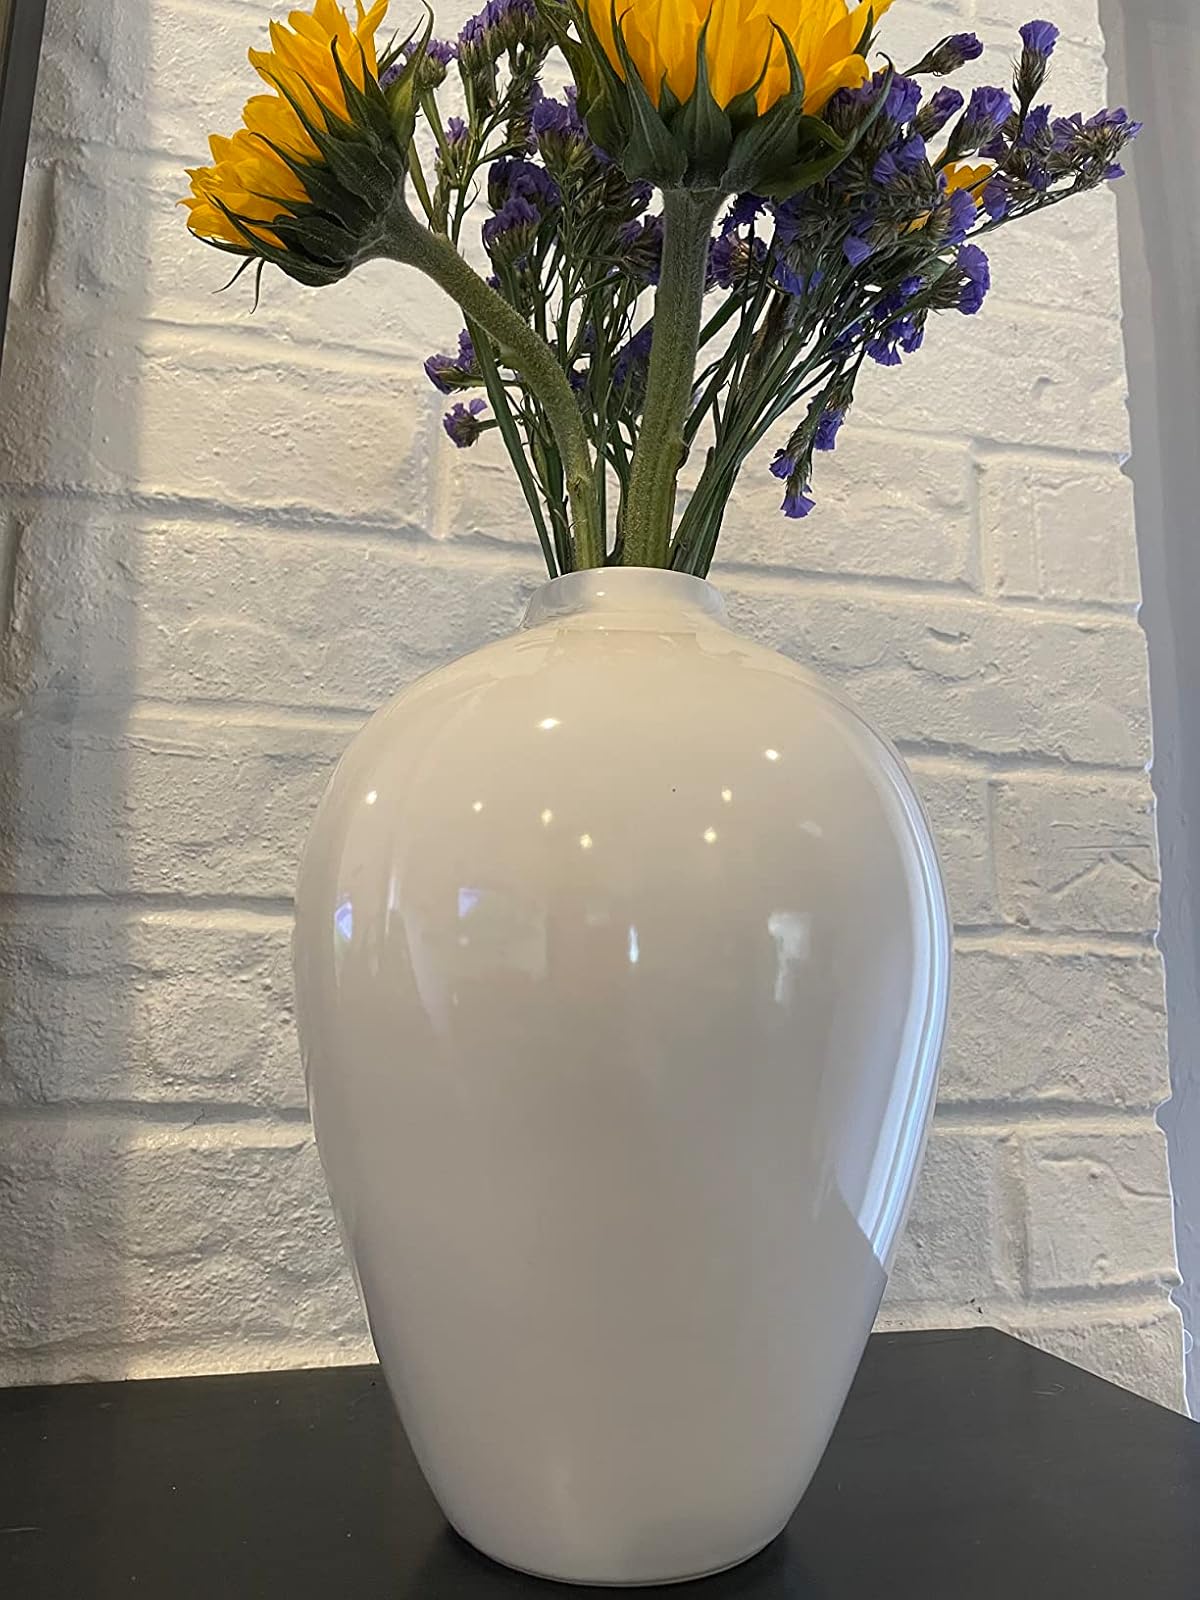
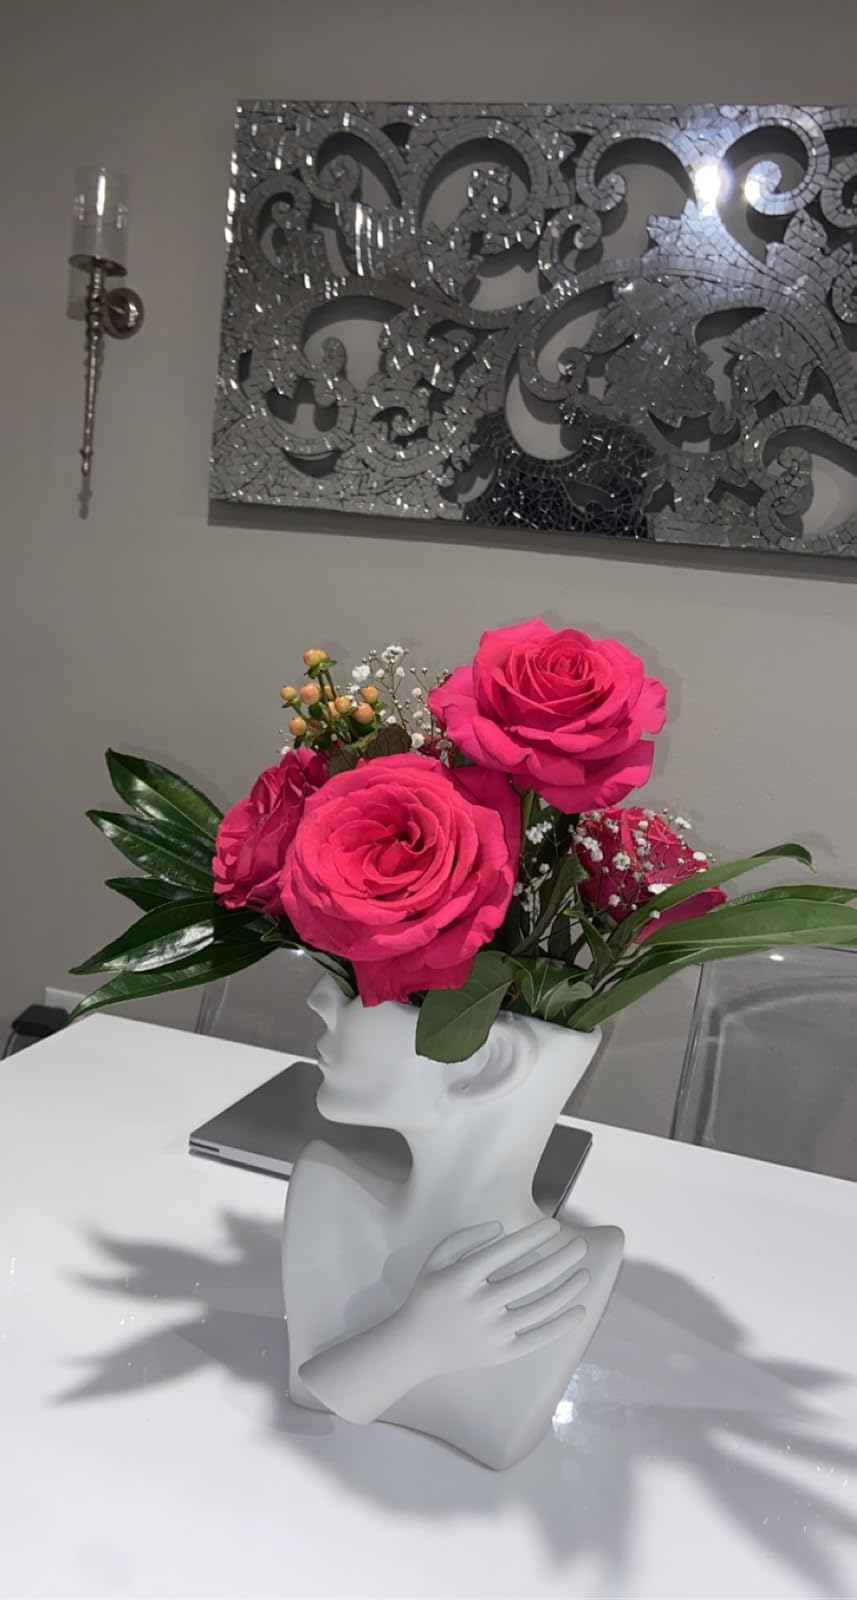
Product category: vase
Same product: no